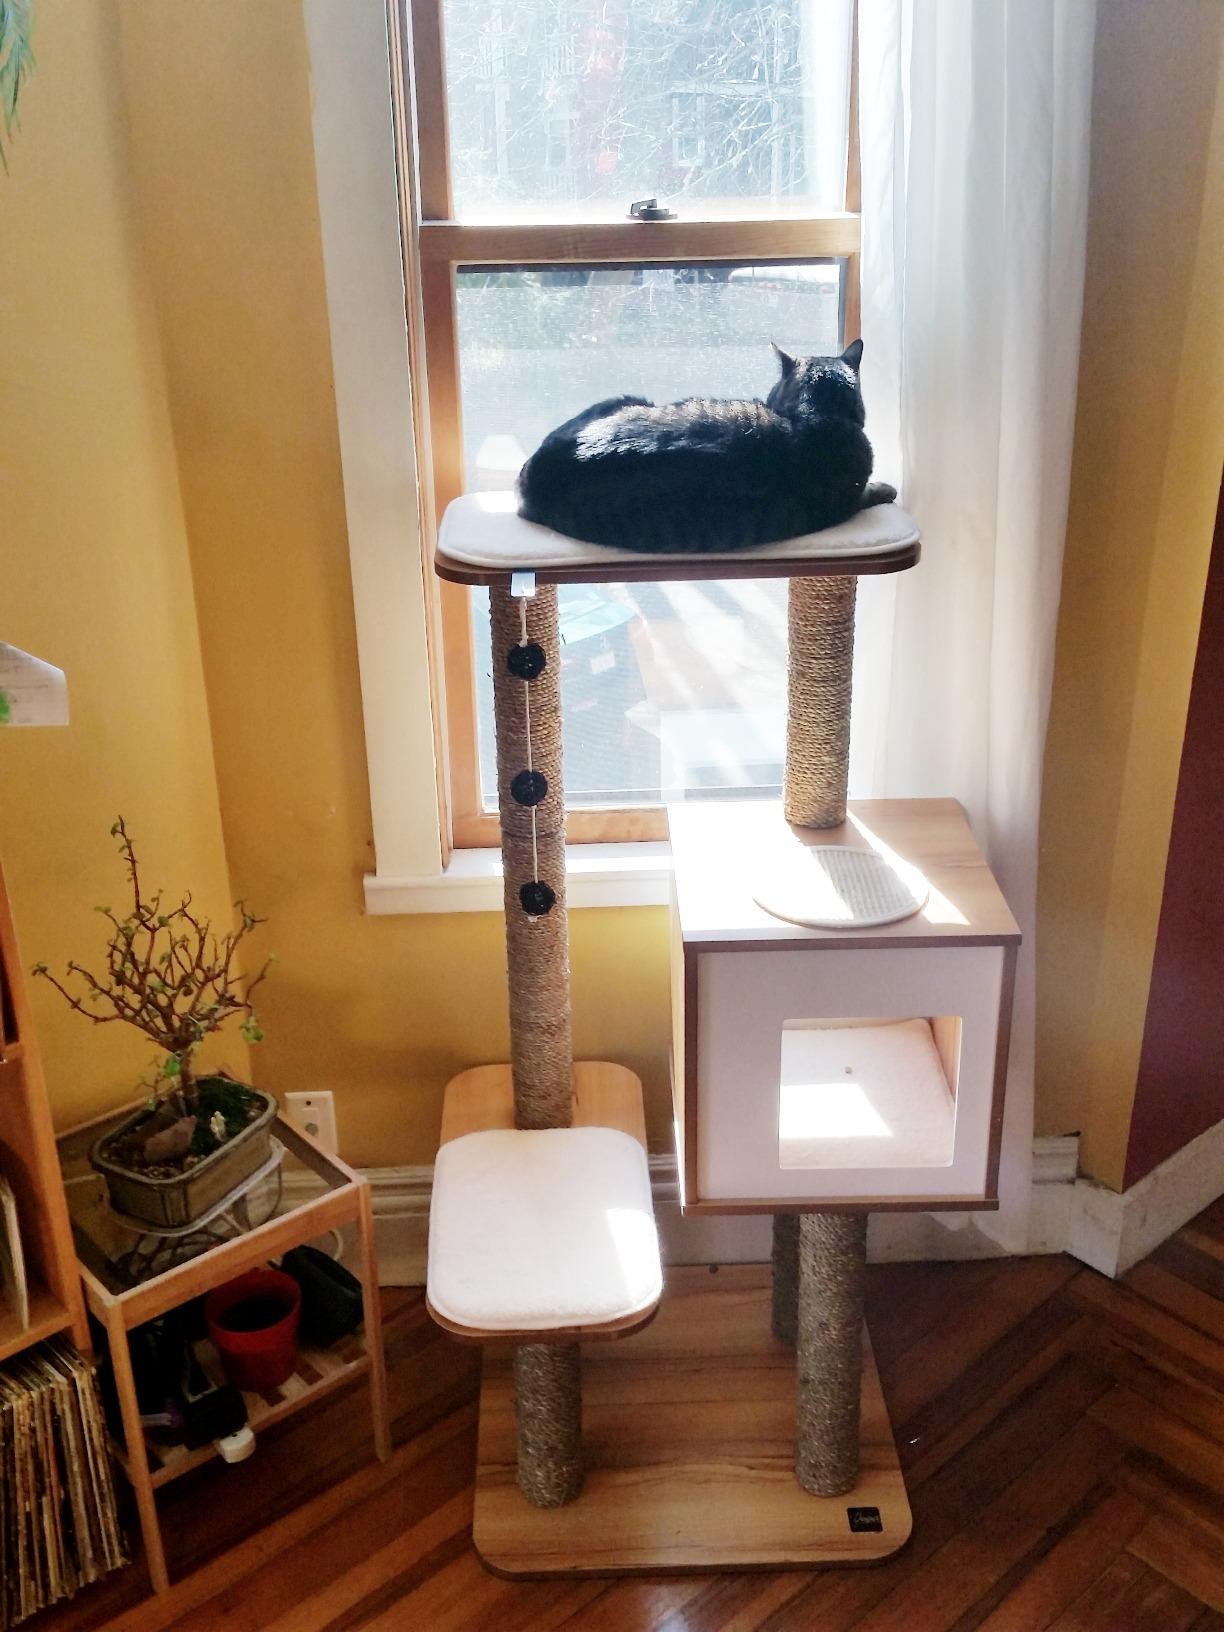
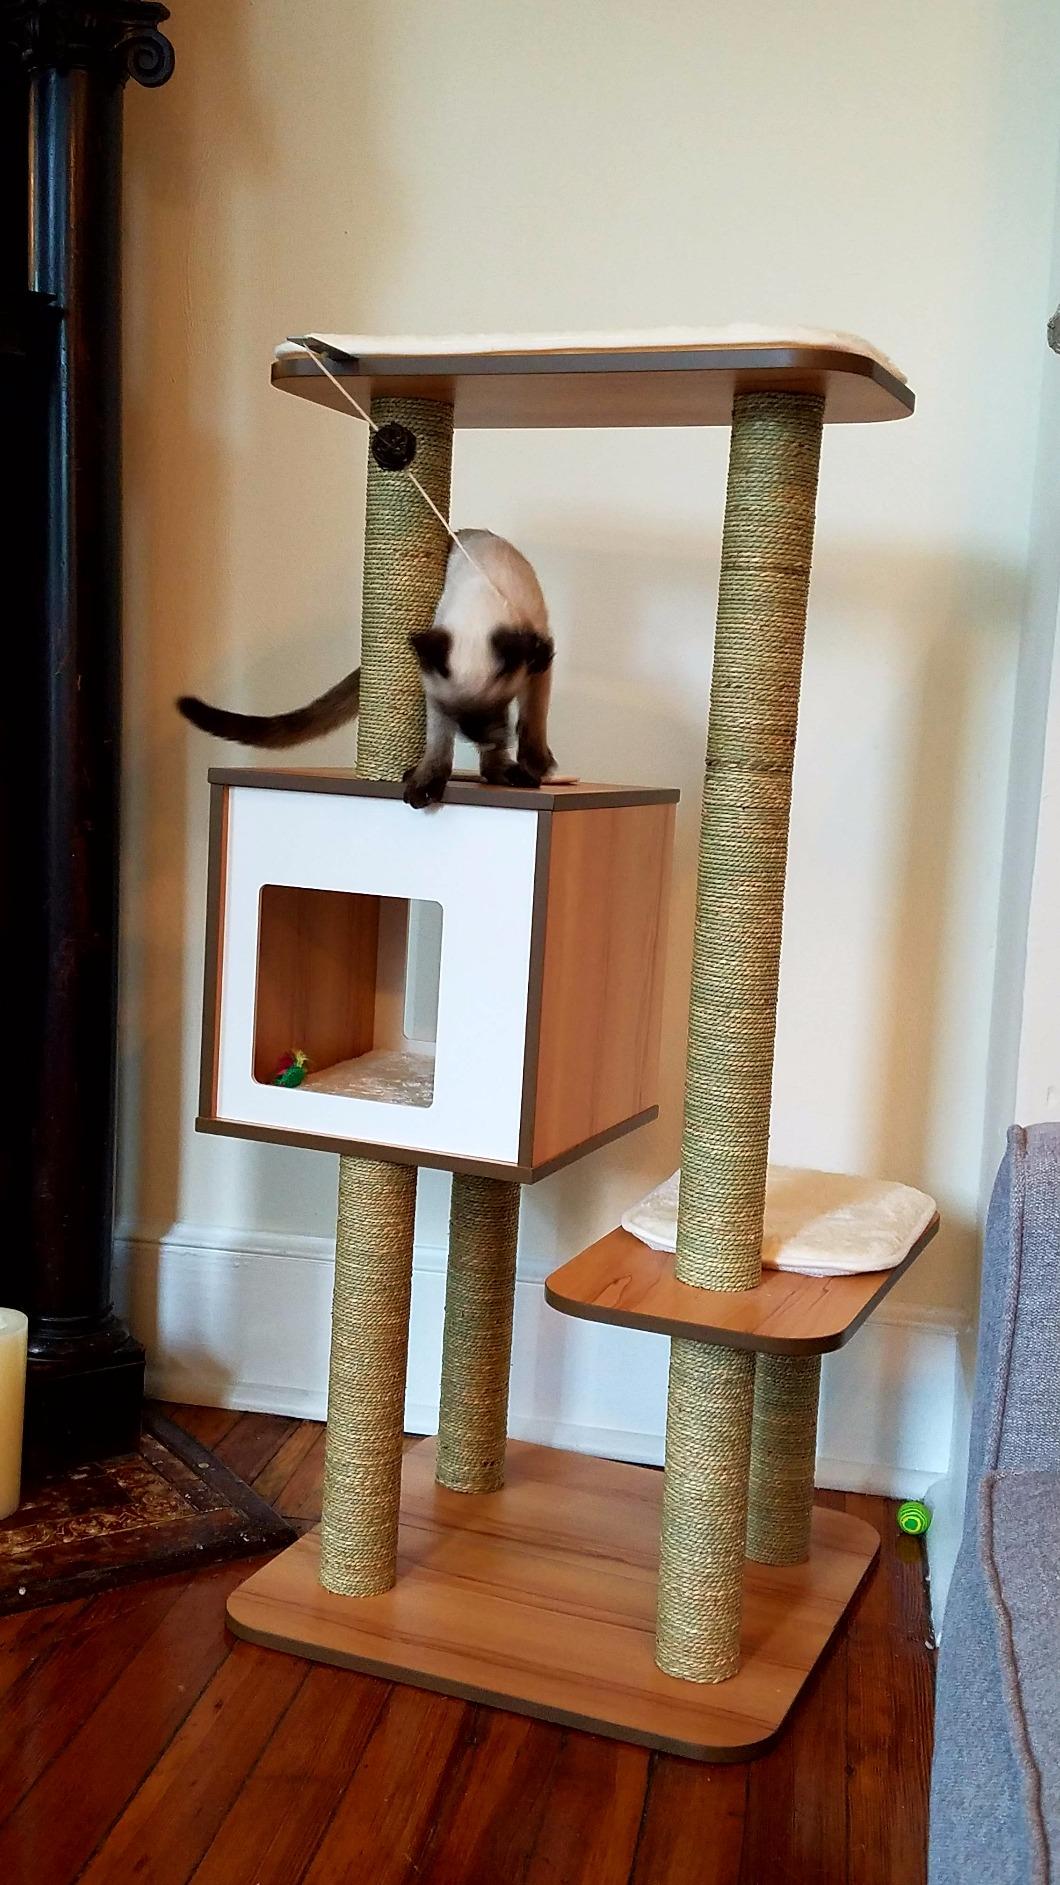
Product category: items_cat tree
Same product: yes